Describe the emotion expressed in this image:  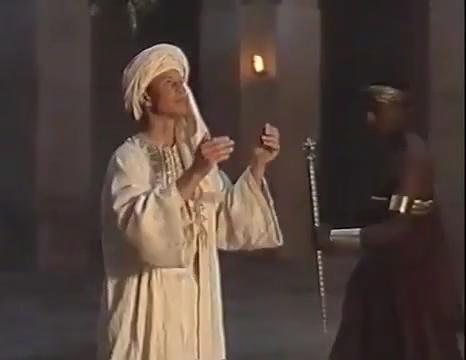
This person displays Fear, valence and arousal with high intensity.